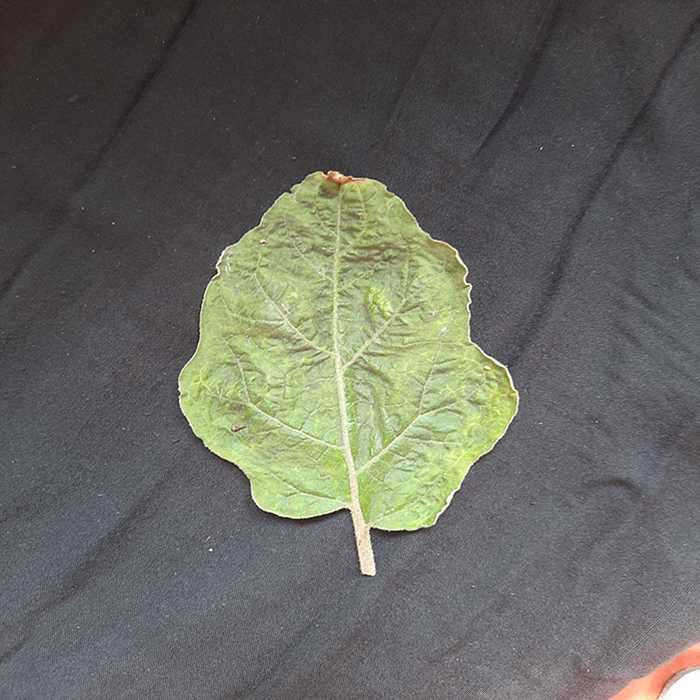
Plant: Eggplant
Label: Eggplant begomovirus